Microstructures in 3D printing

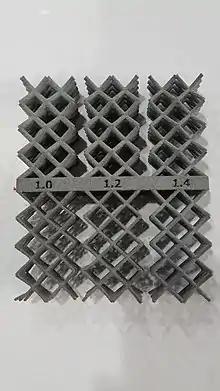
A 3D-printed microstructure with different thicknesses of the lattice to show different elastic behavior.

Elastic deformation materials are described by two major parameters: Poisson's ratio and Young's modulus. However, the alternative elastic constants, Bulk modulus and Shear modulus can also be used. Poisson's ratio defines the ratio between the transversal and axial strain when the object is compressed. Materials with negative Poisson's ratio expand laterally when stretched, in contrast with ordinary materials. In comparing a material's resistance to distort under mechanical load rather than a change in volume, Poisson's ratio offers the fundamental metric by which to compare the performance of any material when strained elastically. The numerical limits are set by 1/2 and -1, between which all stable isotropic materials are found. Young's modulus is a property that measures how rigid or soft an object is. It relates stress (per unit area) to strain (proportional deformation) along an axis or line.